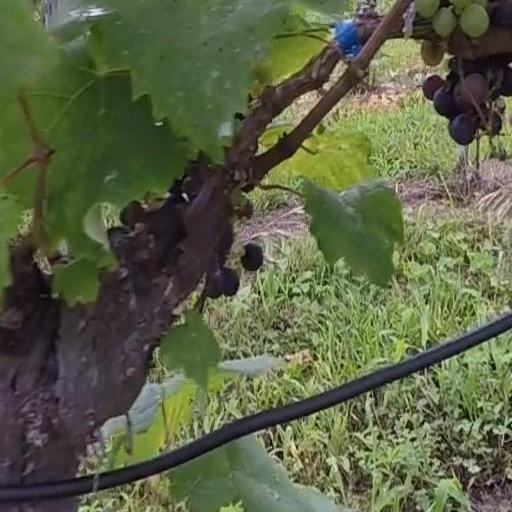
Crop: grape